Early life and career of Hubert Gough (1870–1914)

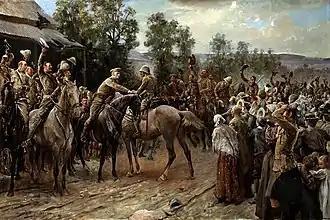
The Relief of Ladysmith. Sir George White greets Lord Douglas Hamilton on 28 February 1900. Painting by John Henry Frederick Bacon.

On 1 February Gough was appointed, as a local unpaid major, CO of a Composite Regiment (a squadron of Imperial Light Horse, a squadron of Natal Carbineers and a company of 60th Rifles Mounted Infantry). He led his regiment to assist Buller's third attempt (5–7 February) to cross the Tugela, and in the fourth attempt (14–27 February). He led the first British troops into Ladysmith (28 February), in defiance of written orders from Dundonald that it was "too dangerous" to proceed, and there met his brother Johnnie who had been besieged inside the town. His meeting with George Stuart White was widely portrayed. In March 1900 the Composite Regiment was reorganised: Gough lost the Natal Carbineers and Imperial Light Horse Squadrons, but received in their place two companies of mounted infantry, one Scots and one Irish. He devoted a great deal of effort to training, both in riding and musketry. From May 1900 Gough's regiment saw active service as Buller pushed into the passes of the Drakenberg Mountains northwest of Ladysmith, eventually linking up with the main British forces under Lord Roberts, who had advanced from the west to capture Bloemfontein, Johannesburg and Pretoria. The conventional phase of the war ended towards the end of 1900.